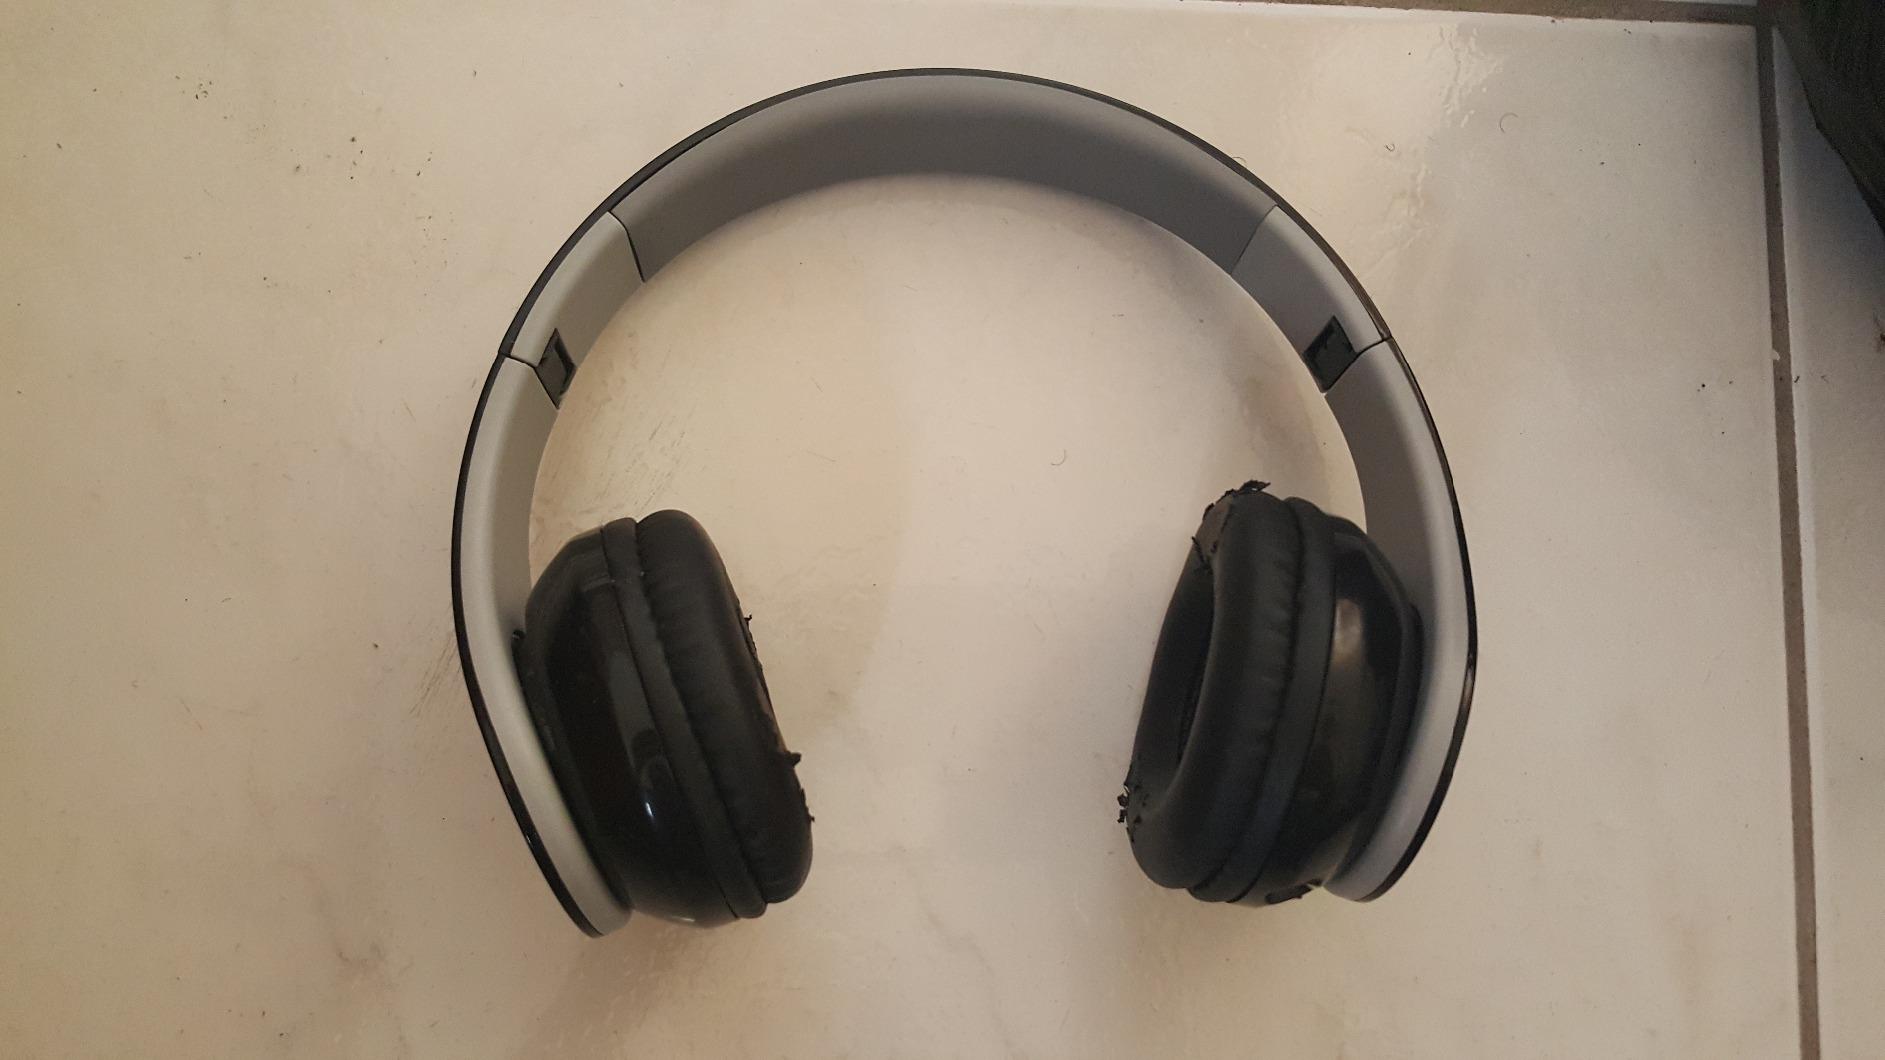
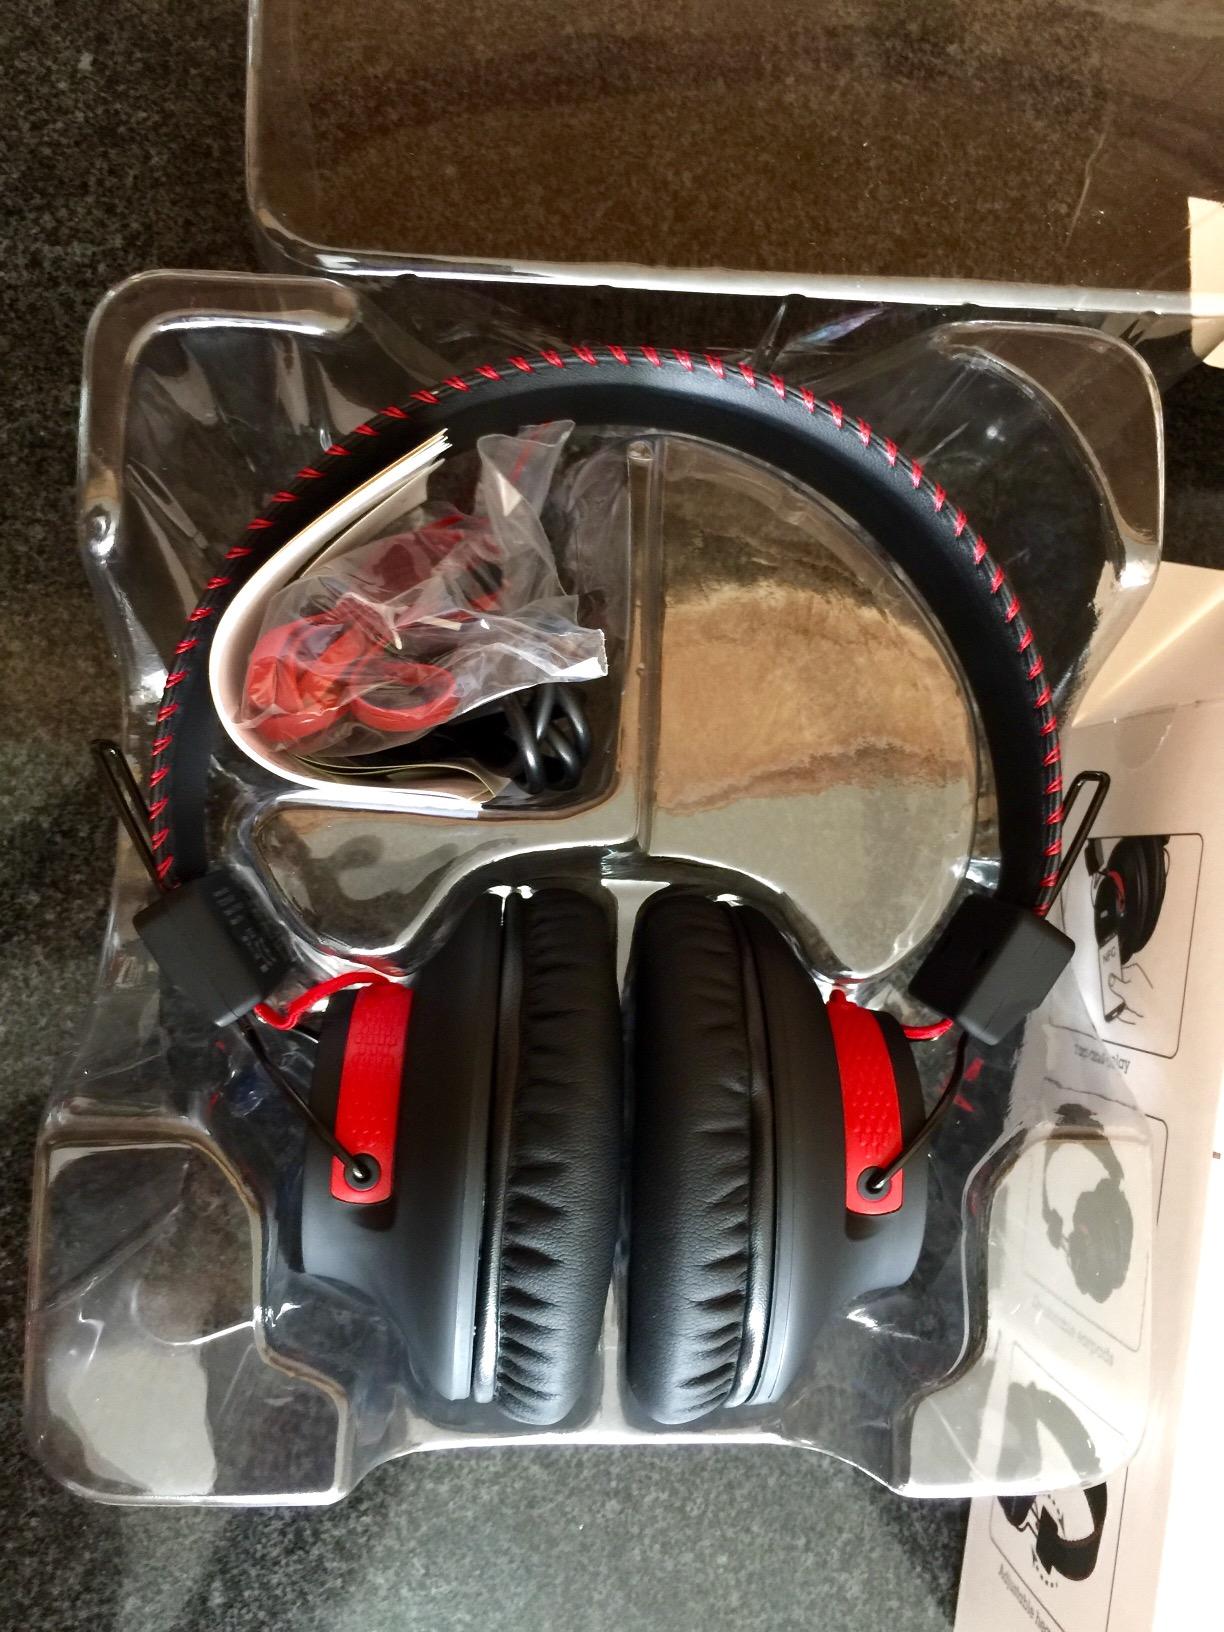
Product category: headphones
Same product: no